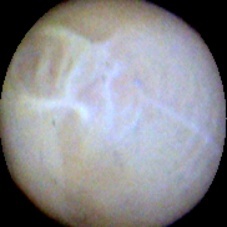
Label: Intact